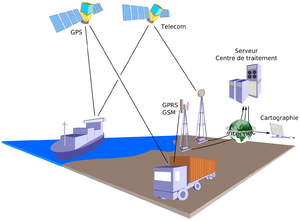
Principe de géolocalisation par GPS. Données transmises en temps réel par le réseau de satellite de télécommunication ou le réseau GPS/GSM.
La gestion de flotte est la gestion de l’utilisation et/ou de la maintenance d’un parc de véhicules. Par extension, elle englobe souvent la gestion des conducteurs.